Cantino planisphere

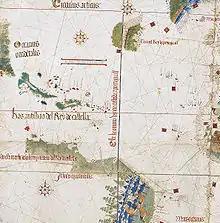
The Treaty of Tordesillas line

While it enlightened the Italians about many new territories yet unknown to them, subsequent Portuguese mapping voyages made their maps obsolete within months. Nevertheless, its importance to the Portuguese–Italian trade relations should not be understated; this map provided the Italians with knowledge of Brazil's coastline and much of the Atlantic Coast of South America long before other nations even knew South America extended so far to the south. It also supplied great details of the Indian Ocean.